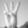
ASL letter: W